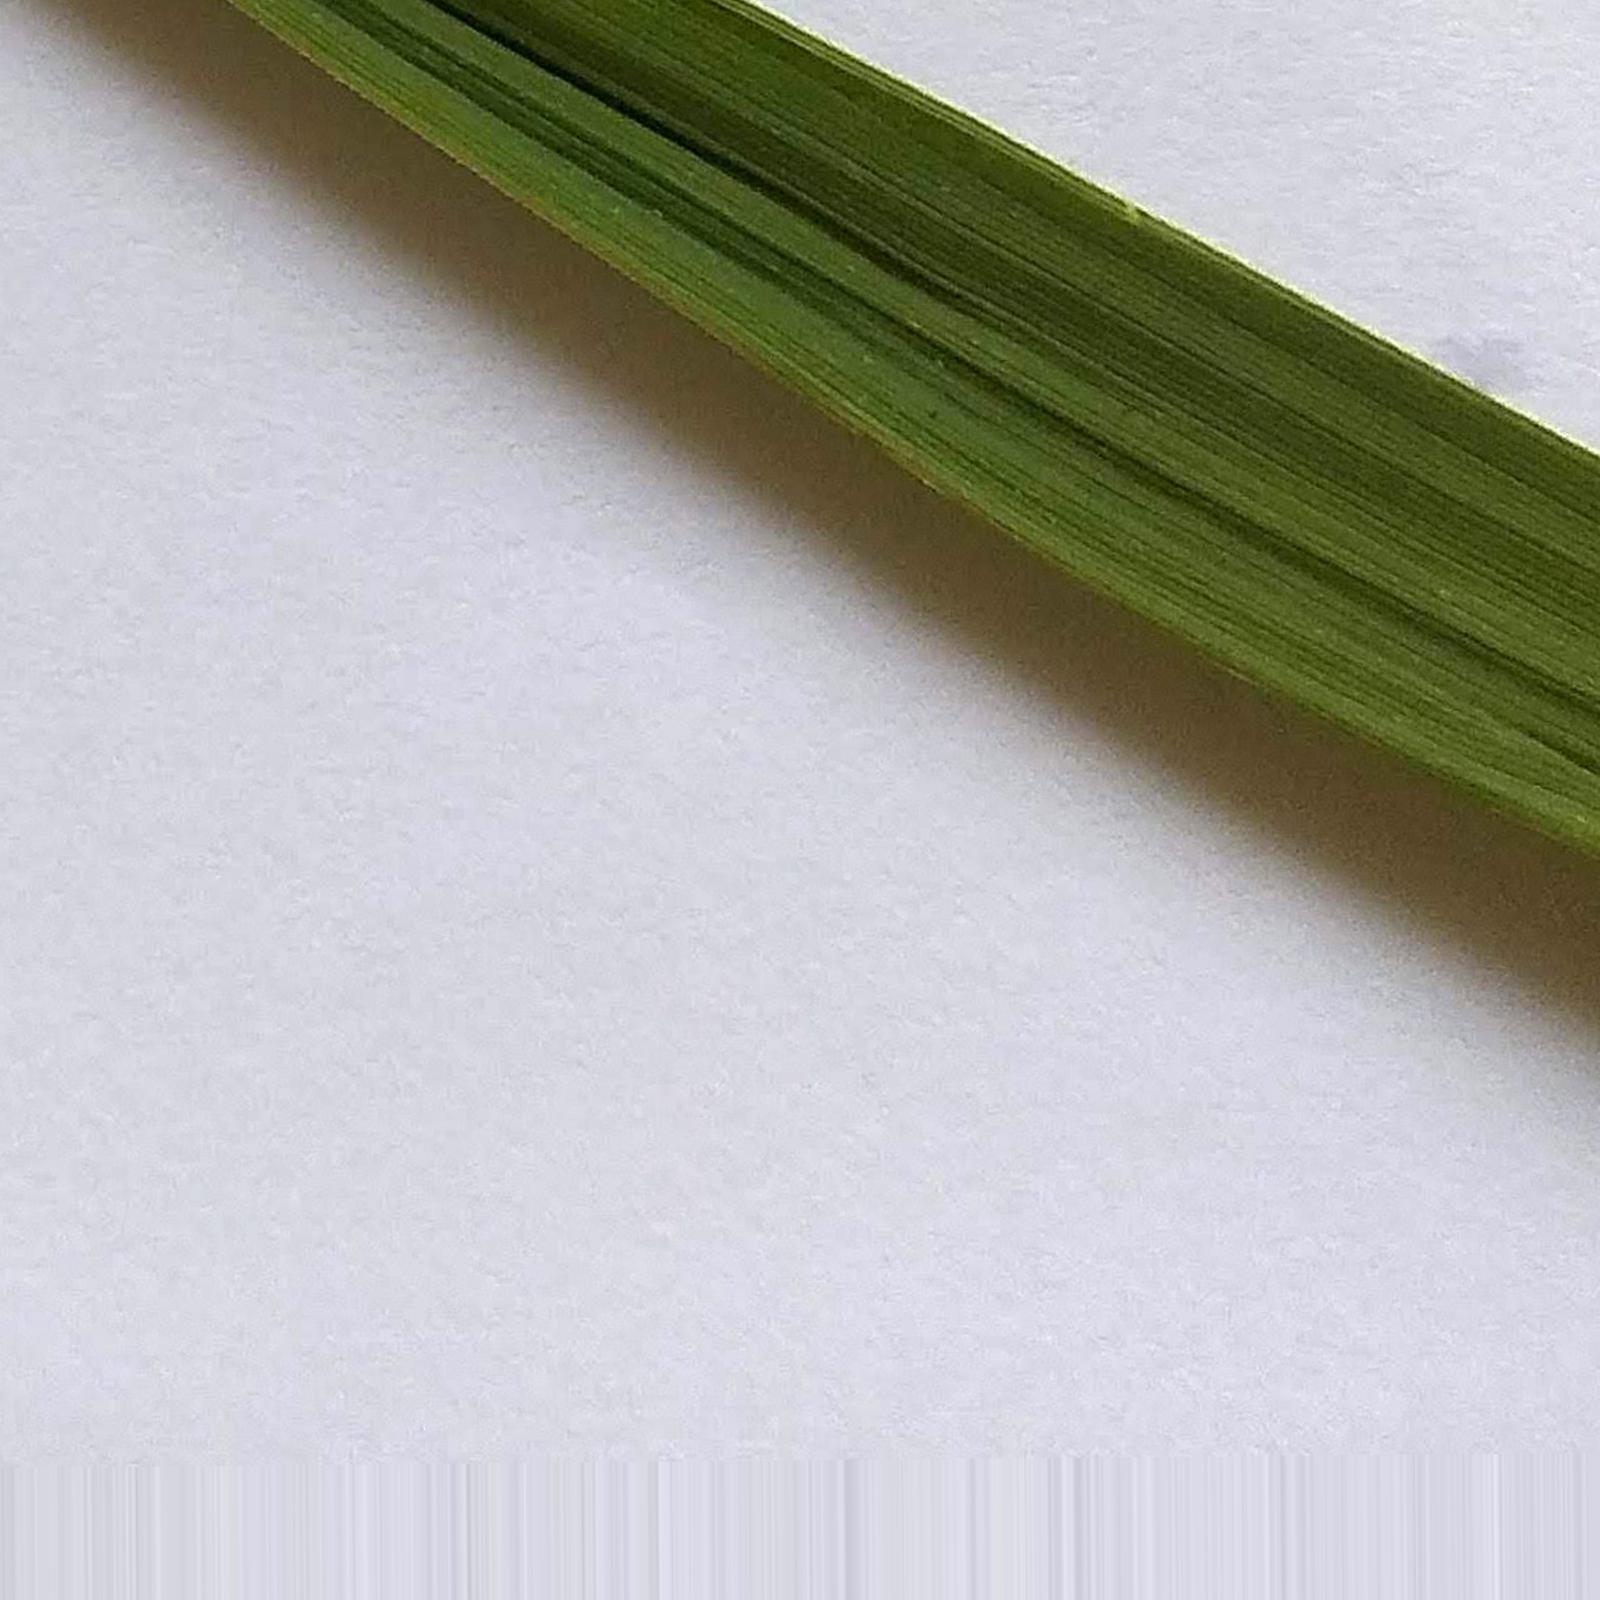
Nhãn: Healthy